Nicolaas van Eyck

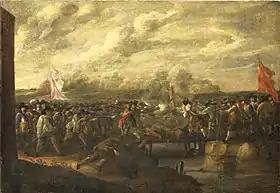
"Infantry battle at a bridge"

Nicolaas van Eyck or Nicolaes van Eyck (1617–1679) was a Flemish painter active in Antwerp in the middle of the 17th century. He is known for his equestrian and battle scenes, landscapes and portraits. He also painted a few civil processions, including parades of the Antwerp civil militia.